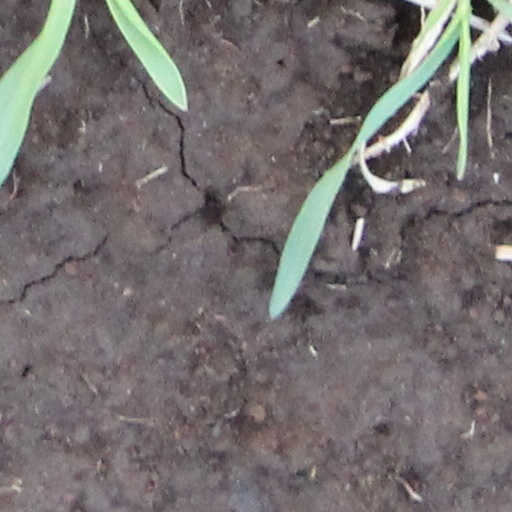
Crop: wheat